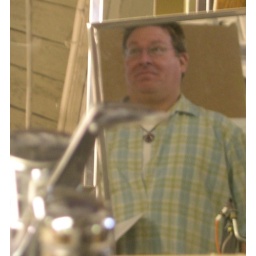
donald in mirror with faucet